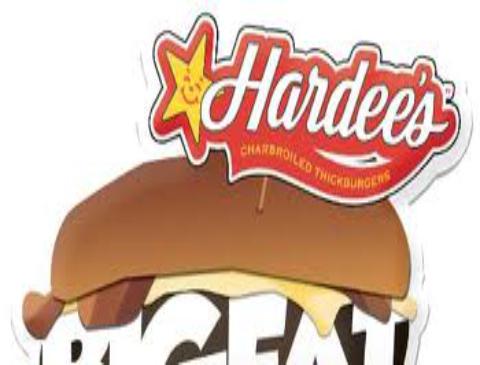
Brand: Hardee's
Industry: Food